Armenia–Brazil relations

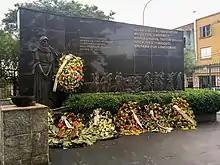
Monument to the victims of the Armenian genocide in São Paulo, Brazil

The first Armenians arrived in Brazil in the late 1800s. The biggest wave of migration to Brazil took place in the 1920s when several thousands Armenians came to Brazil (mainly from Lebanon and Syria) many having survived the Armenian genocide which was carried out by the Ottoman Empire. Most Armenians settled in the São Paulo area. On 26 December 1991, Armenia restored its independence after the Dissolution of the Soviet Union.